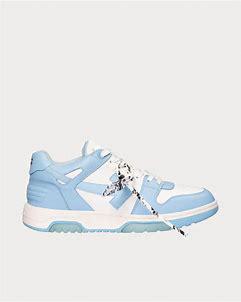
Brand: Off-White
Model: Off Out Of Office